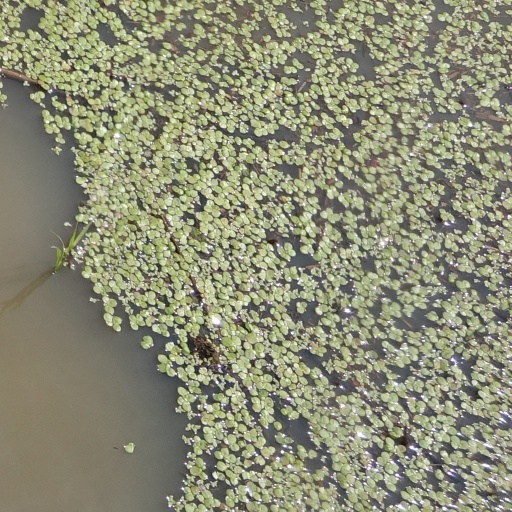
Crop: rice